Ramsauer–Townsend effect

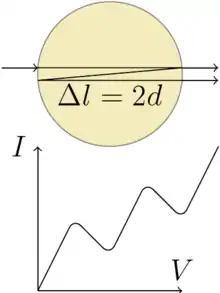
Above, an atom is represented by a yellow disk. The classical trajectory of an electron is modelled in black. Below, a graph that sketches the relation between current and voltage across a noble gas. The current does not increase monotonically when the voltage increases.

The Ramsauer–Townsend effect, also sometimes called the Ramsauer effect or the Townsend effect, is a physical phenomenon involving the scattering of low-energy electrons by atoms of a noble gas. This effect is a result of quantum mechanics. The effect is named for Carl Ramsauer and John Sealy Townsend, who each independently studied the collisions between atoms and low-energy electrons in 1921.